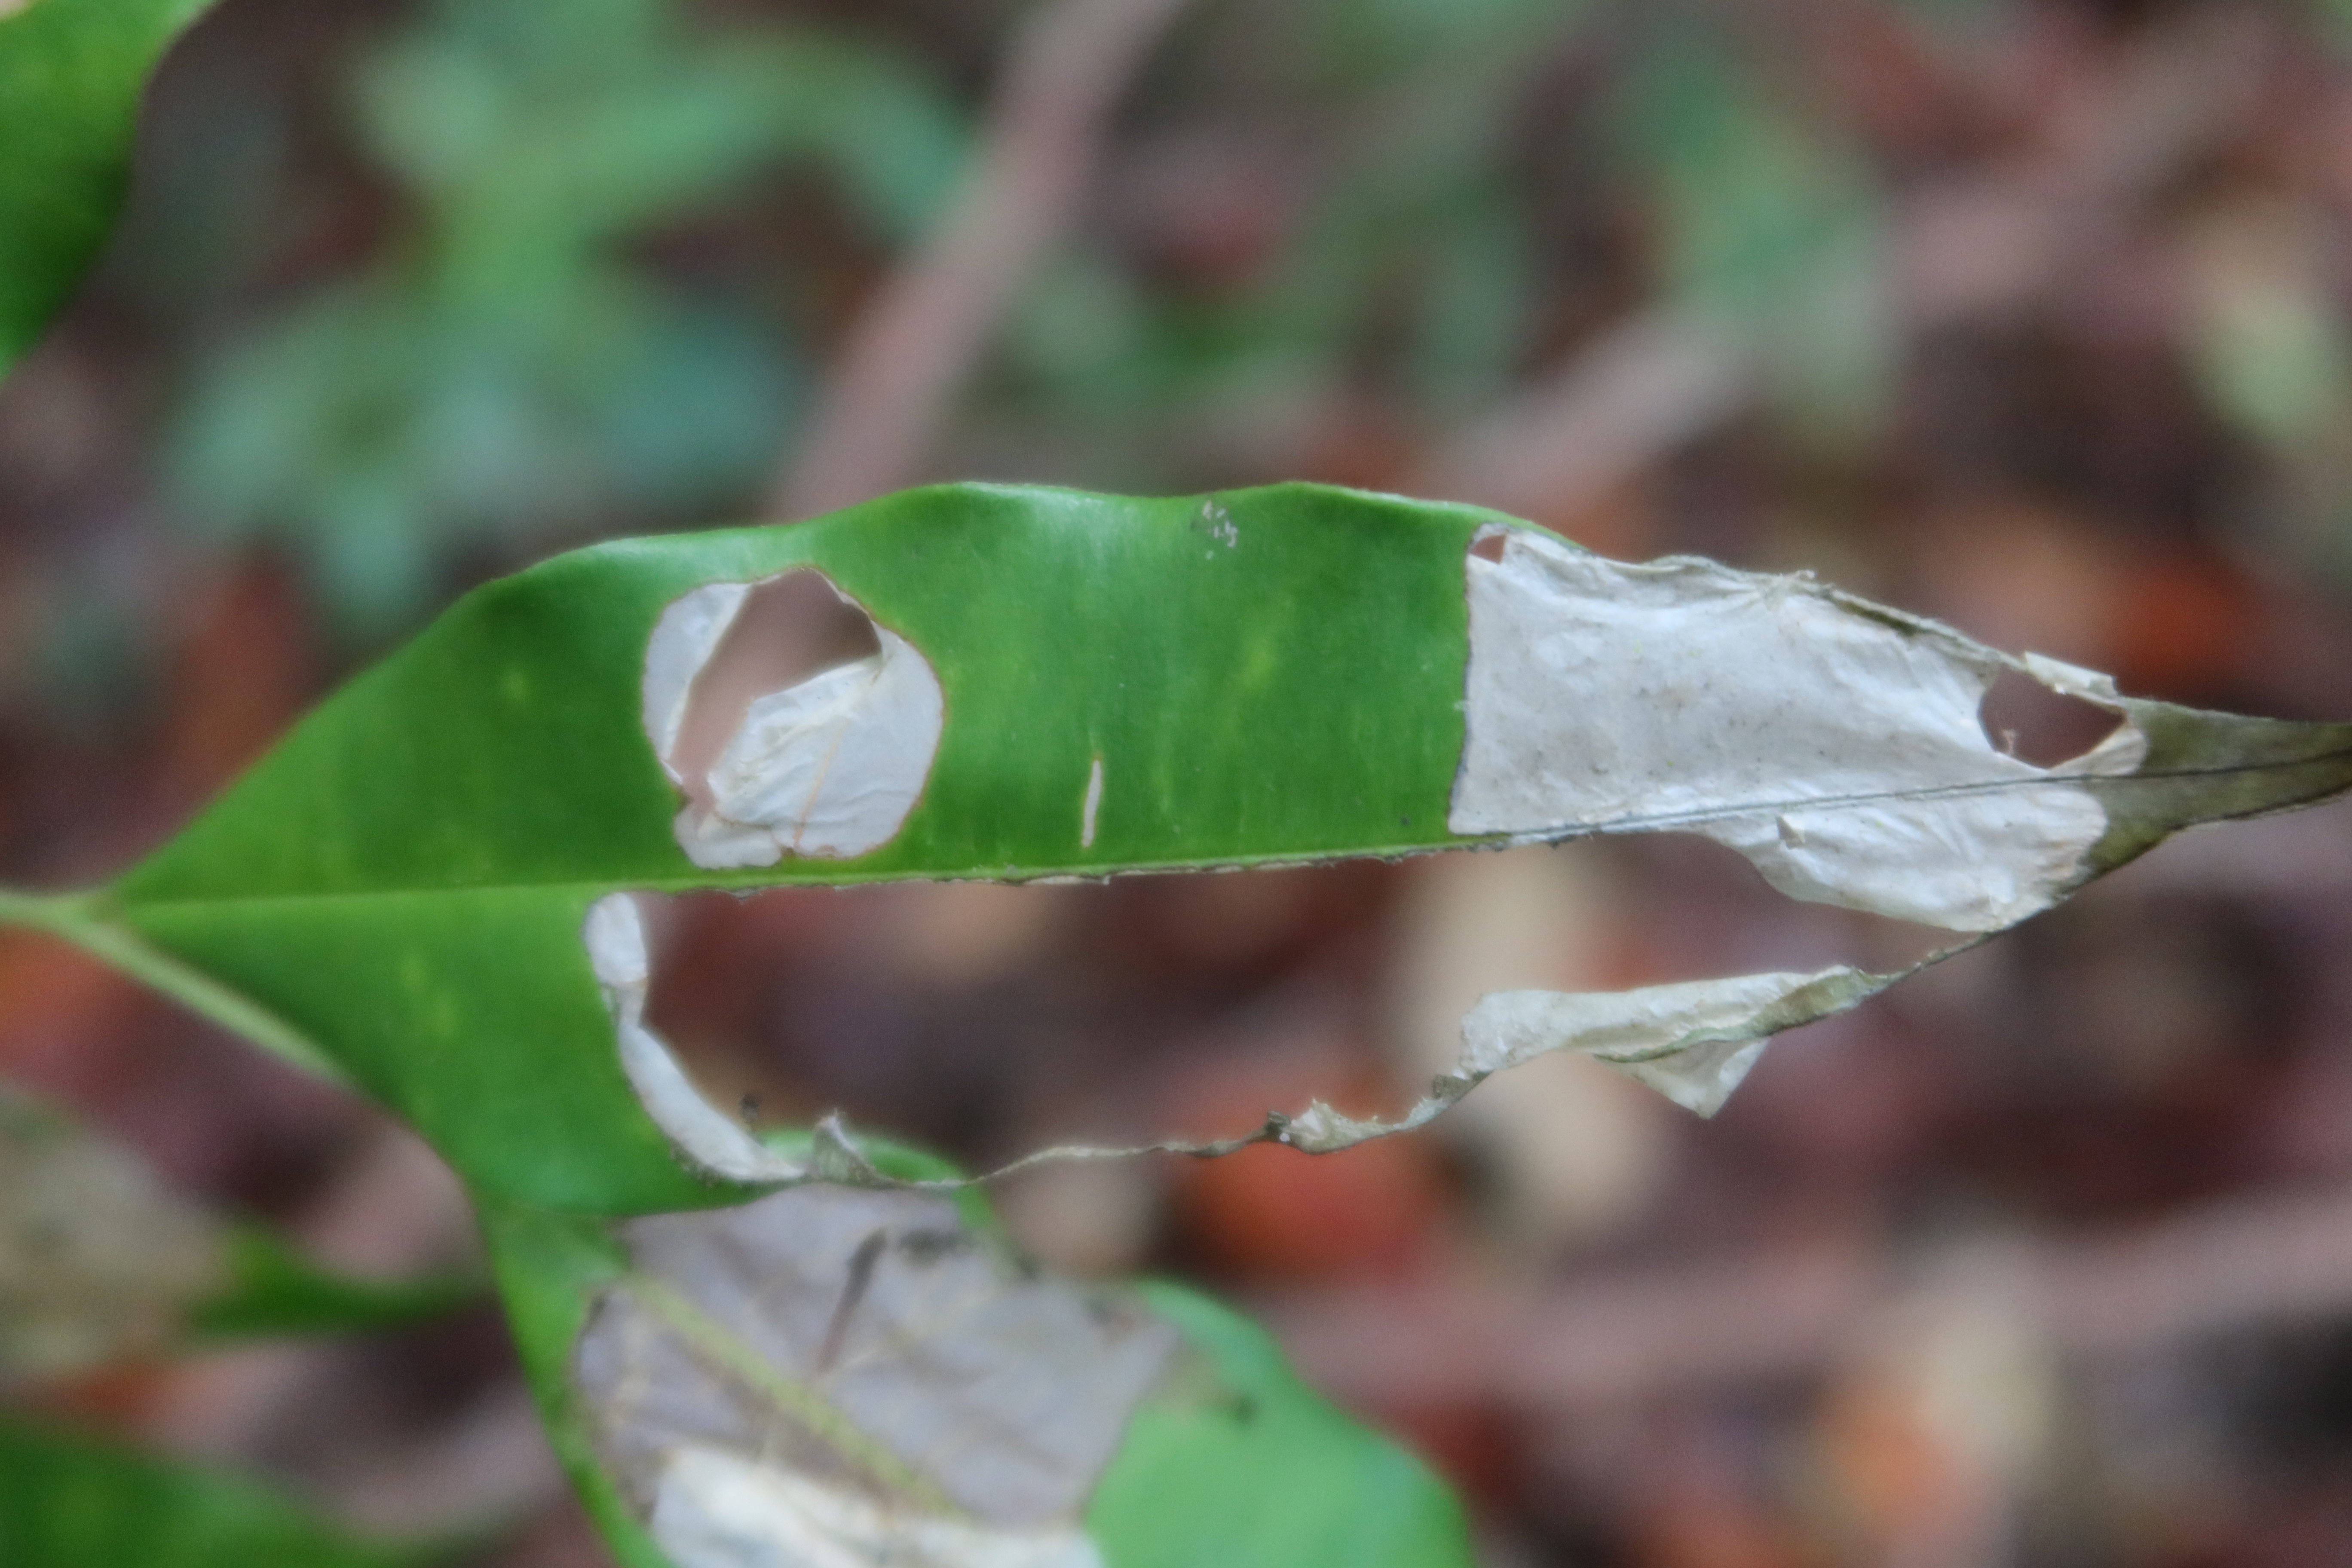
Label: Translucent lesion